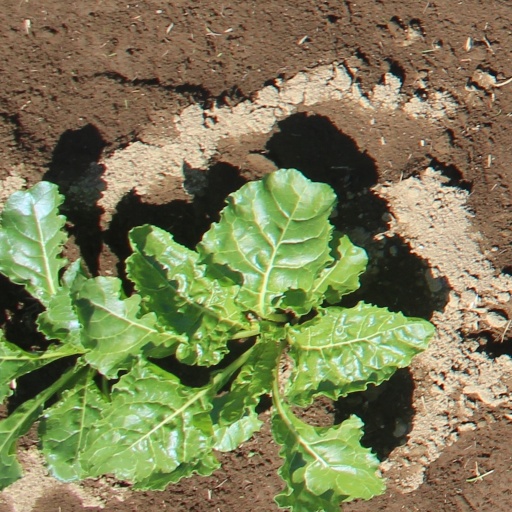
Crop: sugar beet